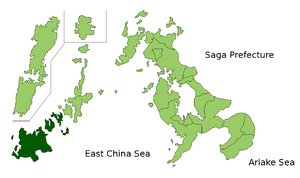
Gotō est une ville située dans la préfecture de Nagasaki, au Japon.